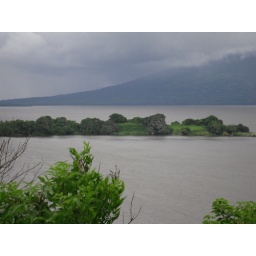
island in lake nicaragua filled with birds